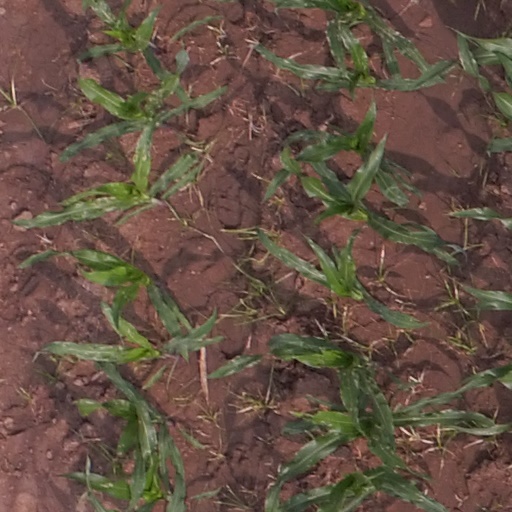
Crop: maize; corn